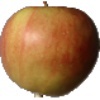
Label: Apple Red 2